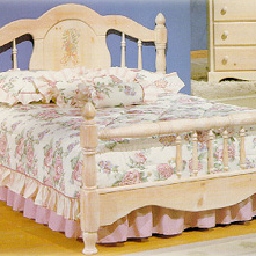
Room type: bedroom